National Theatre in Subotica

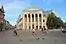
National Theatre in Subotica, after its reconstruction

The National Theatre ( / "") is a theater in Subotica, Serbia.